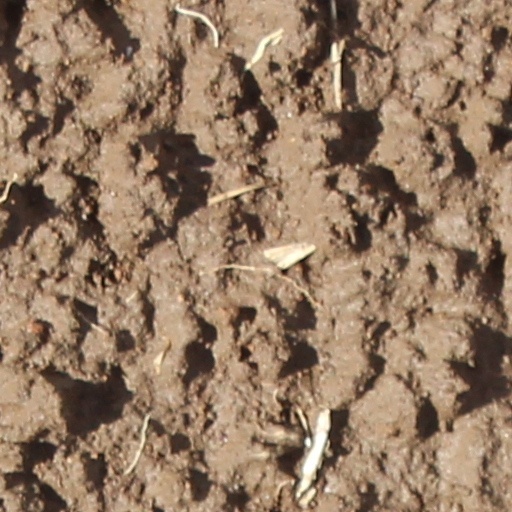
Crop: wheat